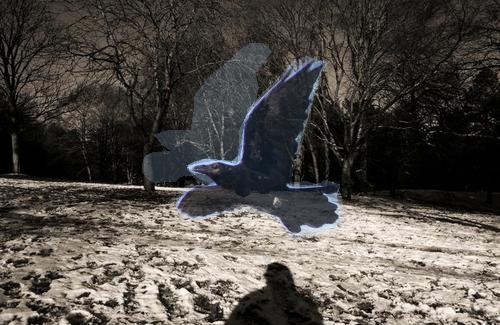
Bird species: Common_Raven
Bird type: landbird
Background: land